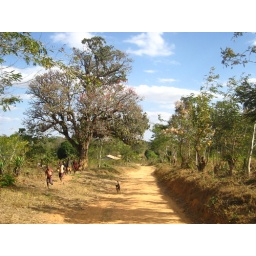
riding in the truck that the boys kept having to push up hills